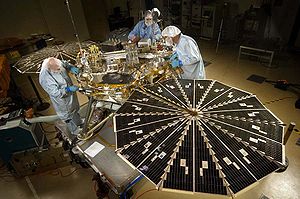
Phoenix (rumsonde) / Galleri
Phoenix eller Phoenix Mars Lander er et ubemandet rumfartøj, der har som mission at lande tæt på nordpolen af Mars. Rumsonden har et sæt af videnskabelige instrumenter om bord, der har som formål at undersøge om miljøet på Mars kan eller har kunnet understøtte liv og undersøge vandets historie. Phoenix blev opsendt uden problemer 4. august 2007 og landede på Mars 25. maj 2008. Udviklingen af rumsonden er foregået som et samarbejde mellem adskillige instanser hvor University of Arizona under ledelse af NASA har haft det overordnede ansvar. De andre bidrag kommer fra NASA, det canadiske rumagentur, den amerikanske luftfartsindustri og universiteter i USA, Canada, Schweiz, Danmark og Tyskland. Fra Danmark deltager både Aarhus Universitet og Københavns Universitet.